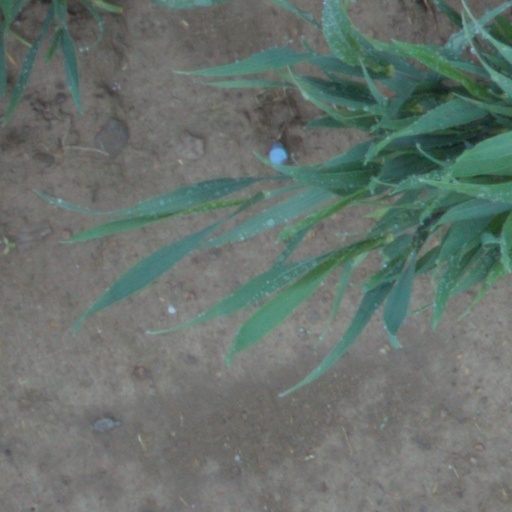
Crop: wheat